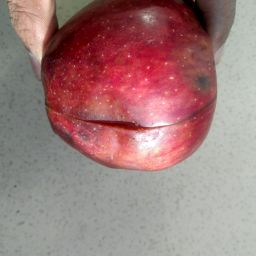
Fruit: Apple
Quality: Bad